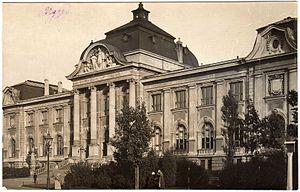
Le musée national des arts de Lettonie présente la plus riche collection d'art national de Lettonie. Il abrite plus de 52 000 œuvres d'art représentatives du développement de l'art dans la région Balte et en Lettonie du milieu du XIXᵉ siècle à nos jours. Il expose aussi des œuvres de d'art russe du XVIIᵉ au XXᵉ siècle.